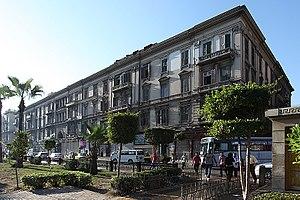
Antonio Lasciac est un architecte italien qui travailla en Égypte pendant plus de cinquante ans, entre 1882 et 1936.